Wild League (film)

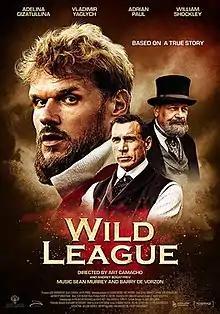
Film poster

Wild League is a 2019 Russian historical sports drama film is based on real events of the beginning of 20th century and the appearance of football in the Russian Empire. The brave barge hauler Varlam is being trained at an English football club and, together with the merchant-patriot Balashov, is creating the first national team in Russia, co-directed by Andrey Bogatyrev and Art Camacho.